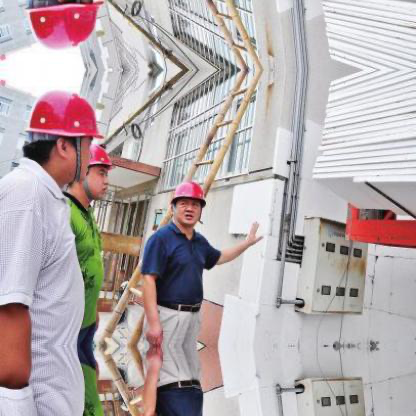
Objects in the image:
label: helmet
label: helmet
label: helmet
label: helmet